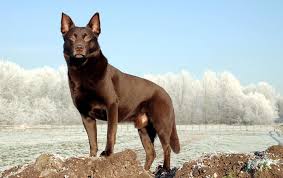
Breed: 209-n000049-kelpie